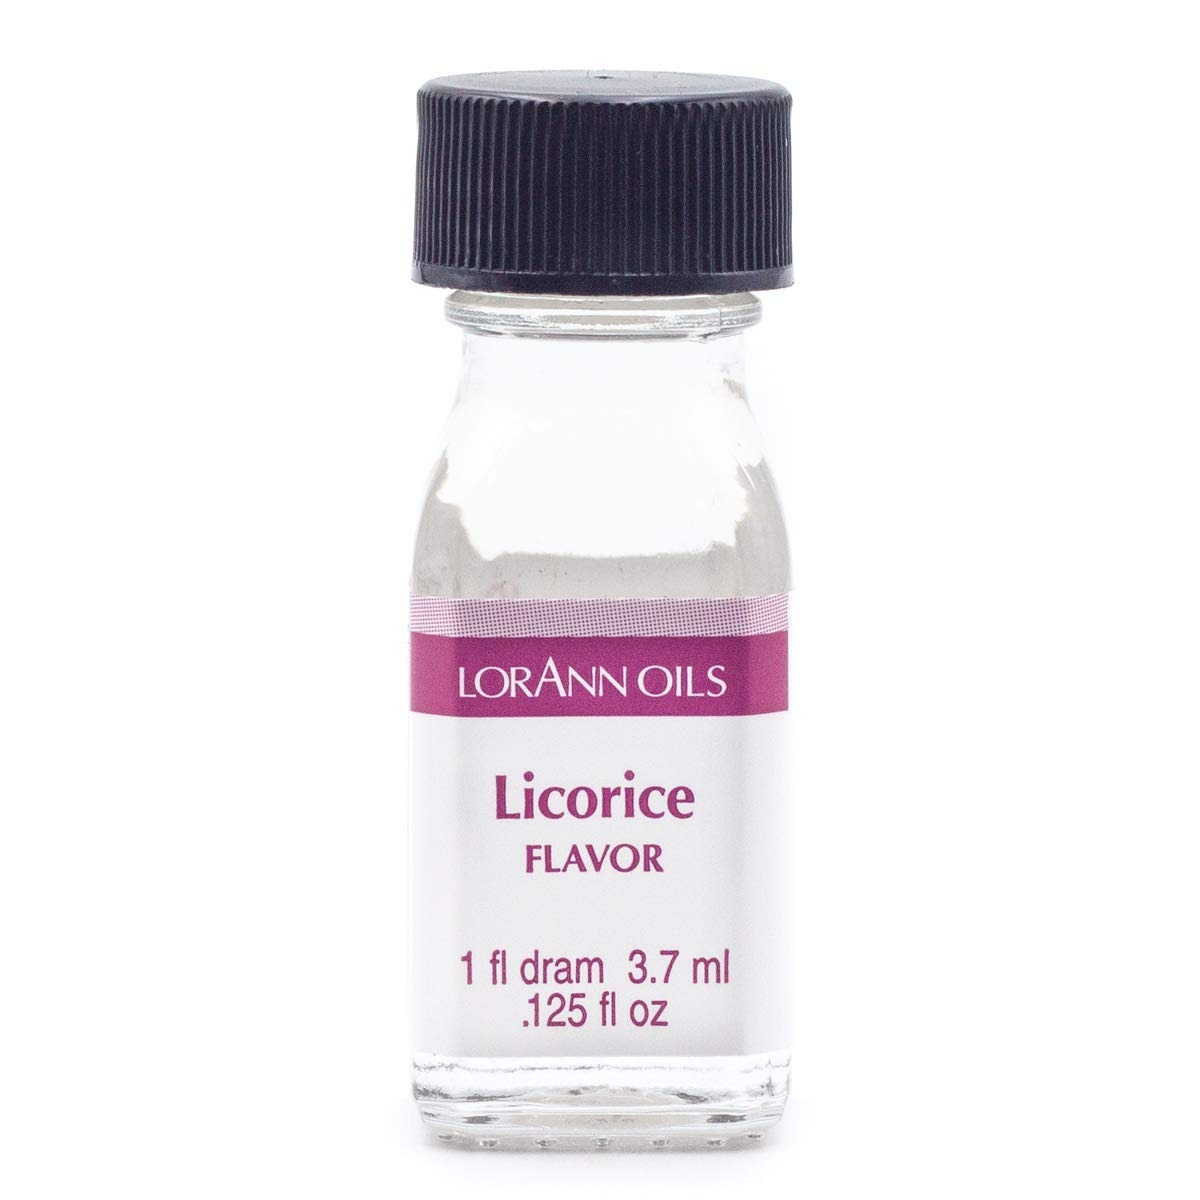
Item Name: LorAnn Licorice (Black) SS Flavor, 1 dram bottle (.0125 fl oz - 3.7ml - 1 teaspoon)
Bullet Point 1: Black licorice calls to mind old-fashioned candies and candy shops. Our Licorice Flavor is great in candies for that old-time feeling.
Bullet Point 2: Black licorice calls to mind old-fashioned candies and candy shops. Our Licorice Flavor is great in candies for that old-time feeling.
Bullet Point 3: A little goes a long way! LorAnn’s super strength flavors are three to four times the strength of typical baking extracts.
Bullet Point 4: A Dram is a small bottle that is the perfect size for 1 batch of homemade Hard Tack Candy (.125 fl oz approximately 1 teaspoon) Love the flavor and need a larger size? Most of the 100+ Super Strength flavors are availble in larger sizes. 1 ounce bottle contains approximately 6 teaspoons. -- 4 ounce bottle contains approximately 24 teaspoons -- 16 ounce and gallon are also available.
Bullet Point 5: Typical uses: hard candy, general candy making, cakes, cookies, frosting, ice cream and a wide variety of other baking and confectionery applications. Note: When substituting super strength flavors for extracts, use ¼ to ½ teaspoon for 1 teaspoon of extract.
Bullet Point 6: Kosher - Gluten Free - Made in USA
Product Description: Quality - LorAnn a Family Tradition Since 1962
Value: 1.0
Unit: Fl Oz

Price: 9.17